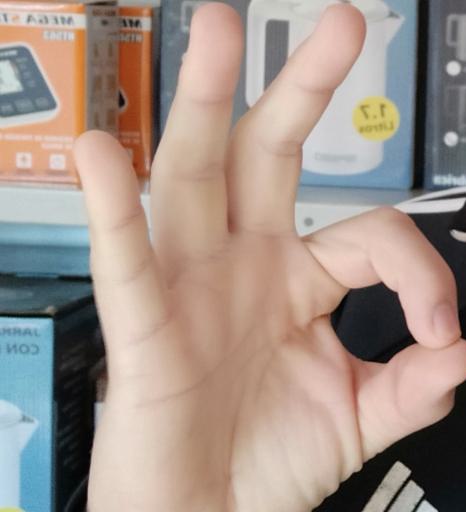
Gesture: ok